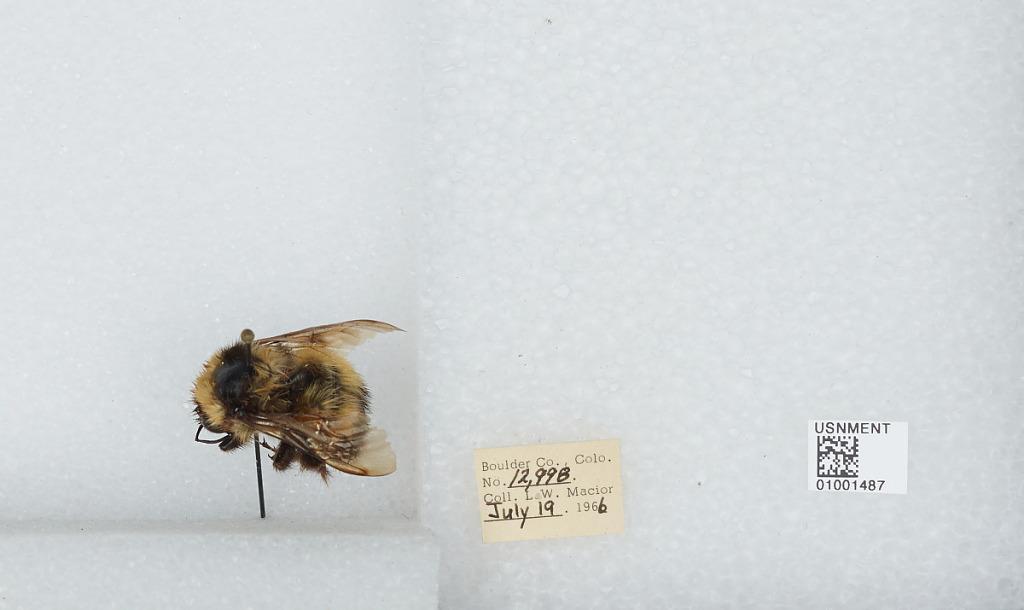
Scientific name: Bombus (Alpinobombus) balteatus Dahlbom
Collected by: L. Macior
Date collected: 1966-7-19
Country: United States
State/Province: Colorado
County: Boulder
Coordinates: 40.0275, -105.252